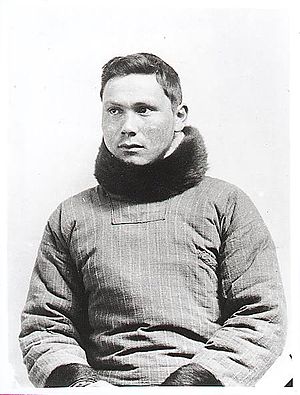
Jørgen Brønlund
Nikolaj Isak Jørgen Brønlund var en grønlandsk lærer, slædefører og polarforsker.